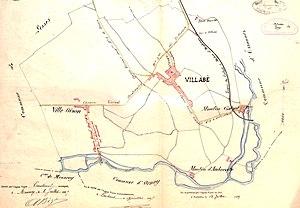
Plan de Villabé en 1897 lors du déclassement du chemin vicinal n°4
Villabé est une commune française située à trente et un kilomètres au sud-est de Paris dans le département de l’Essonne en région Île-de-France. Délimité au sud et à l'est par le dernier méandre de l'Essonne avant sa confluence avec la Seine, entre l'extrémité est du plateau agricole du Hurepoix et la vallée de la rivière, le territoire de la commune s'inscrit dans un paysage de transition qui a longtemps structuré l'activité humaine de ses habitants.